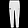
Label: Trouser